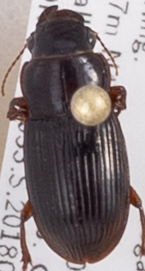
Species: Cratacanthus dubius
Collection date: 2018-06-14
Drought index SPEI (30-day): -0.39
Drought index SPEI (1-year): -0.9
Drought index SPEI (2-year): -0.71